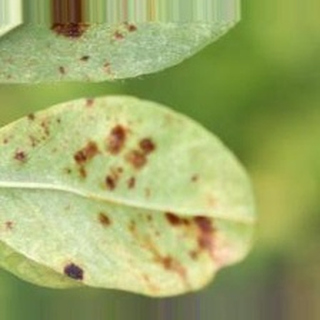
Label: groundnut_rust